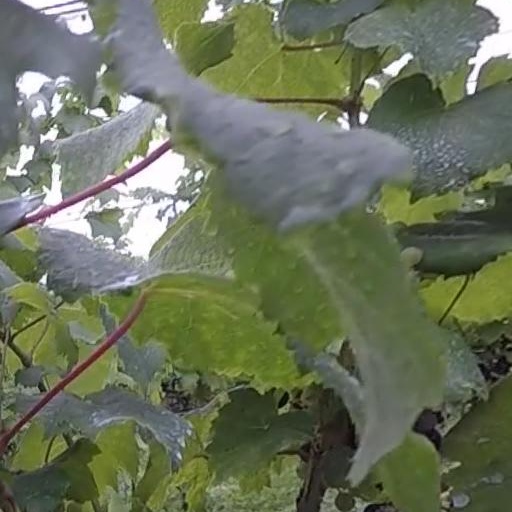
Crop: grape